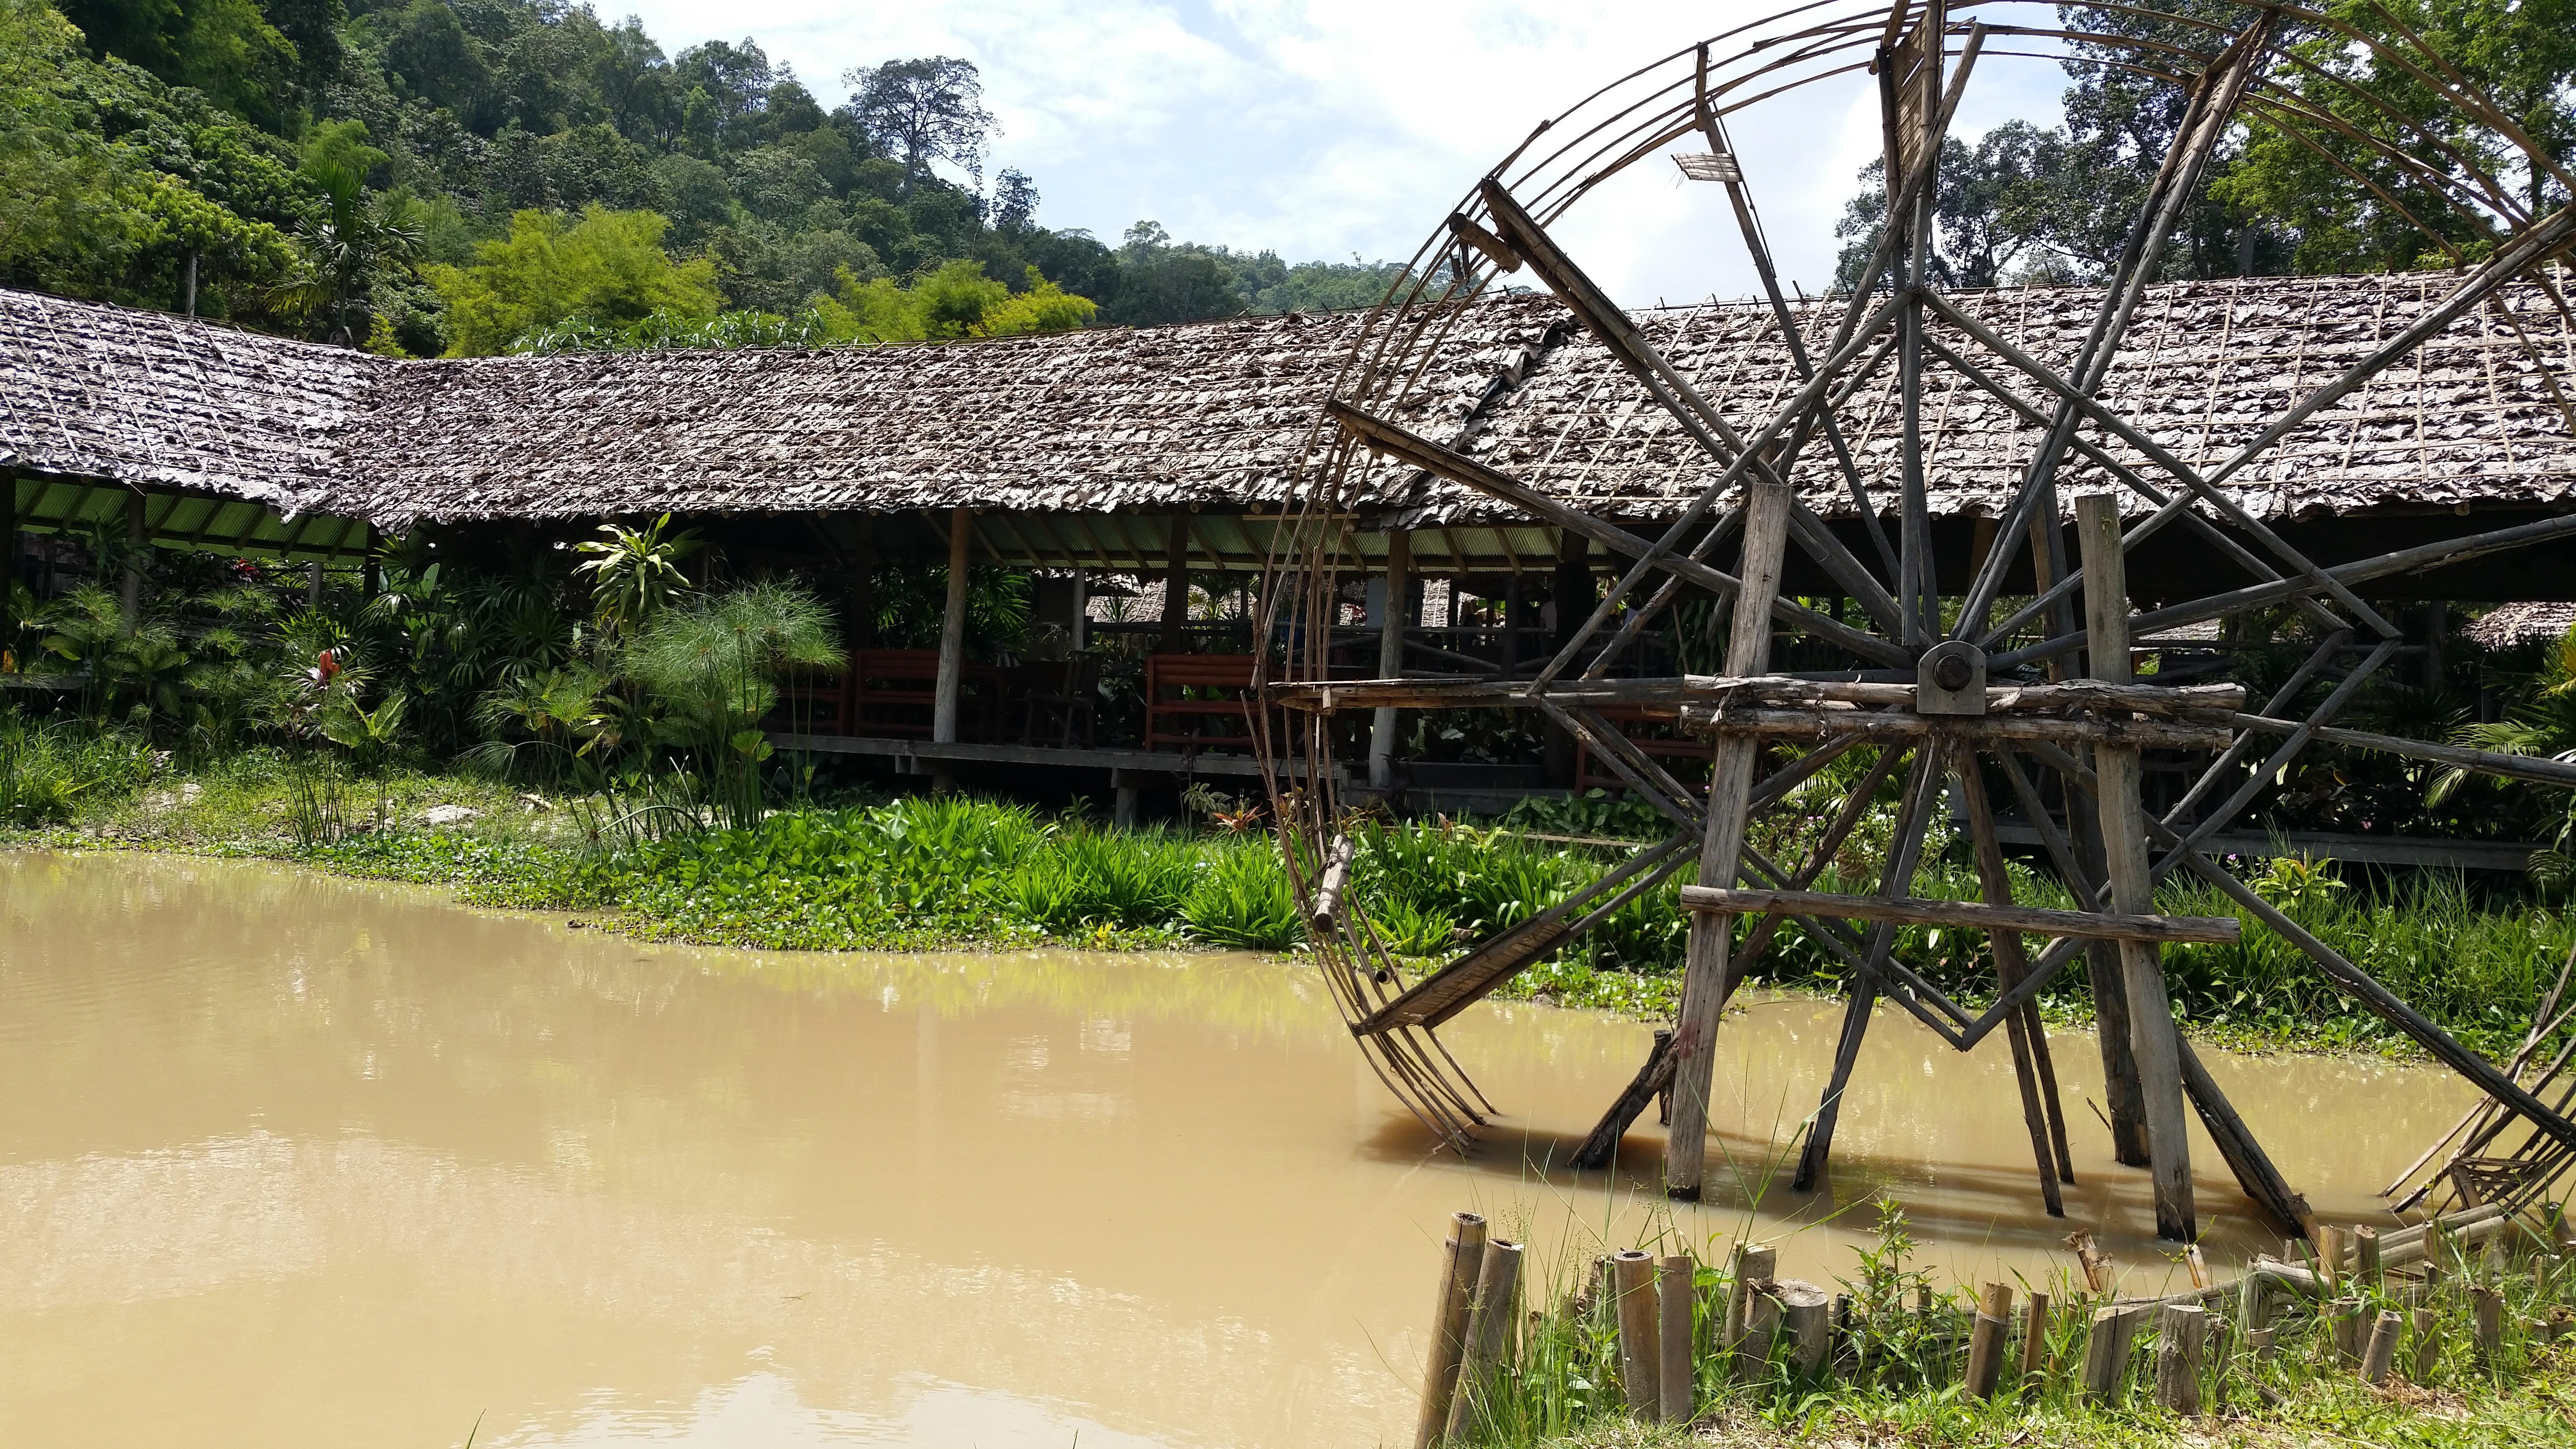
river, jungle, resort, chiang mai, hill tribes in chiang mai town, hill tribes villages